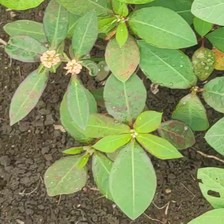
Weed species: Moti_dudhi(Euphorbia_geneculata_L)